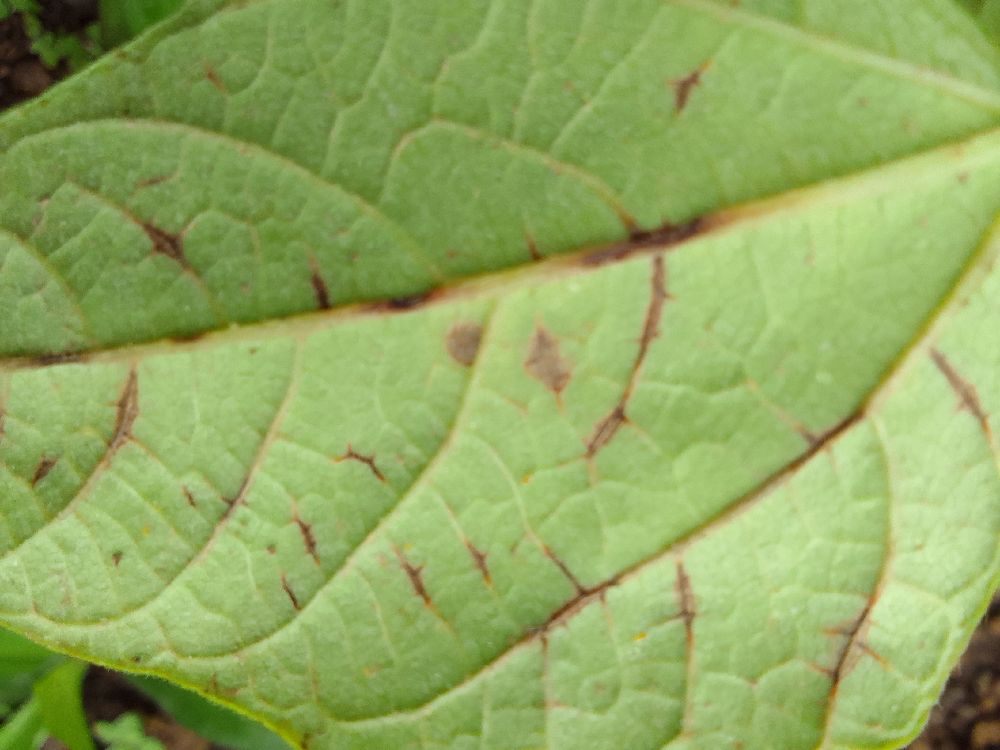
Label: anthracnose